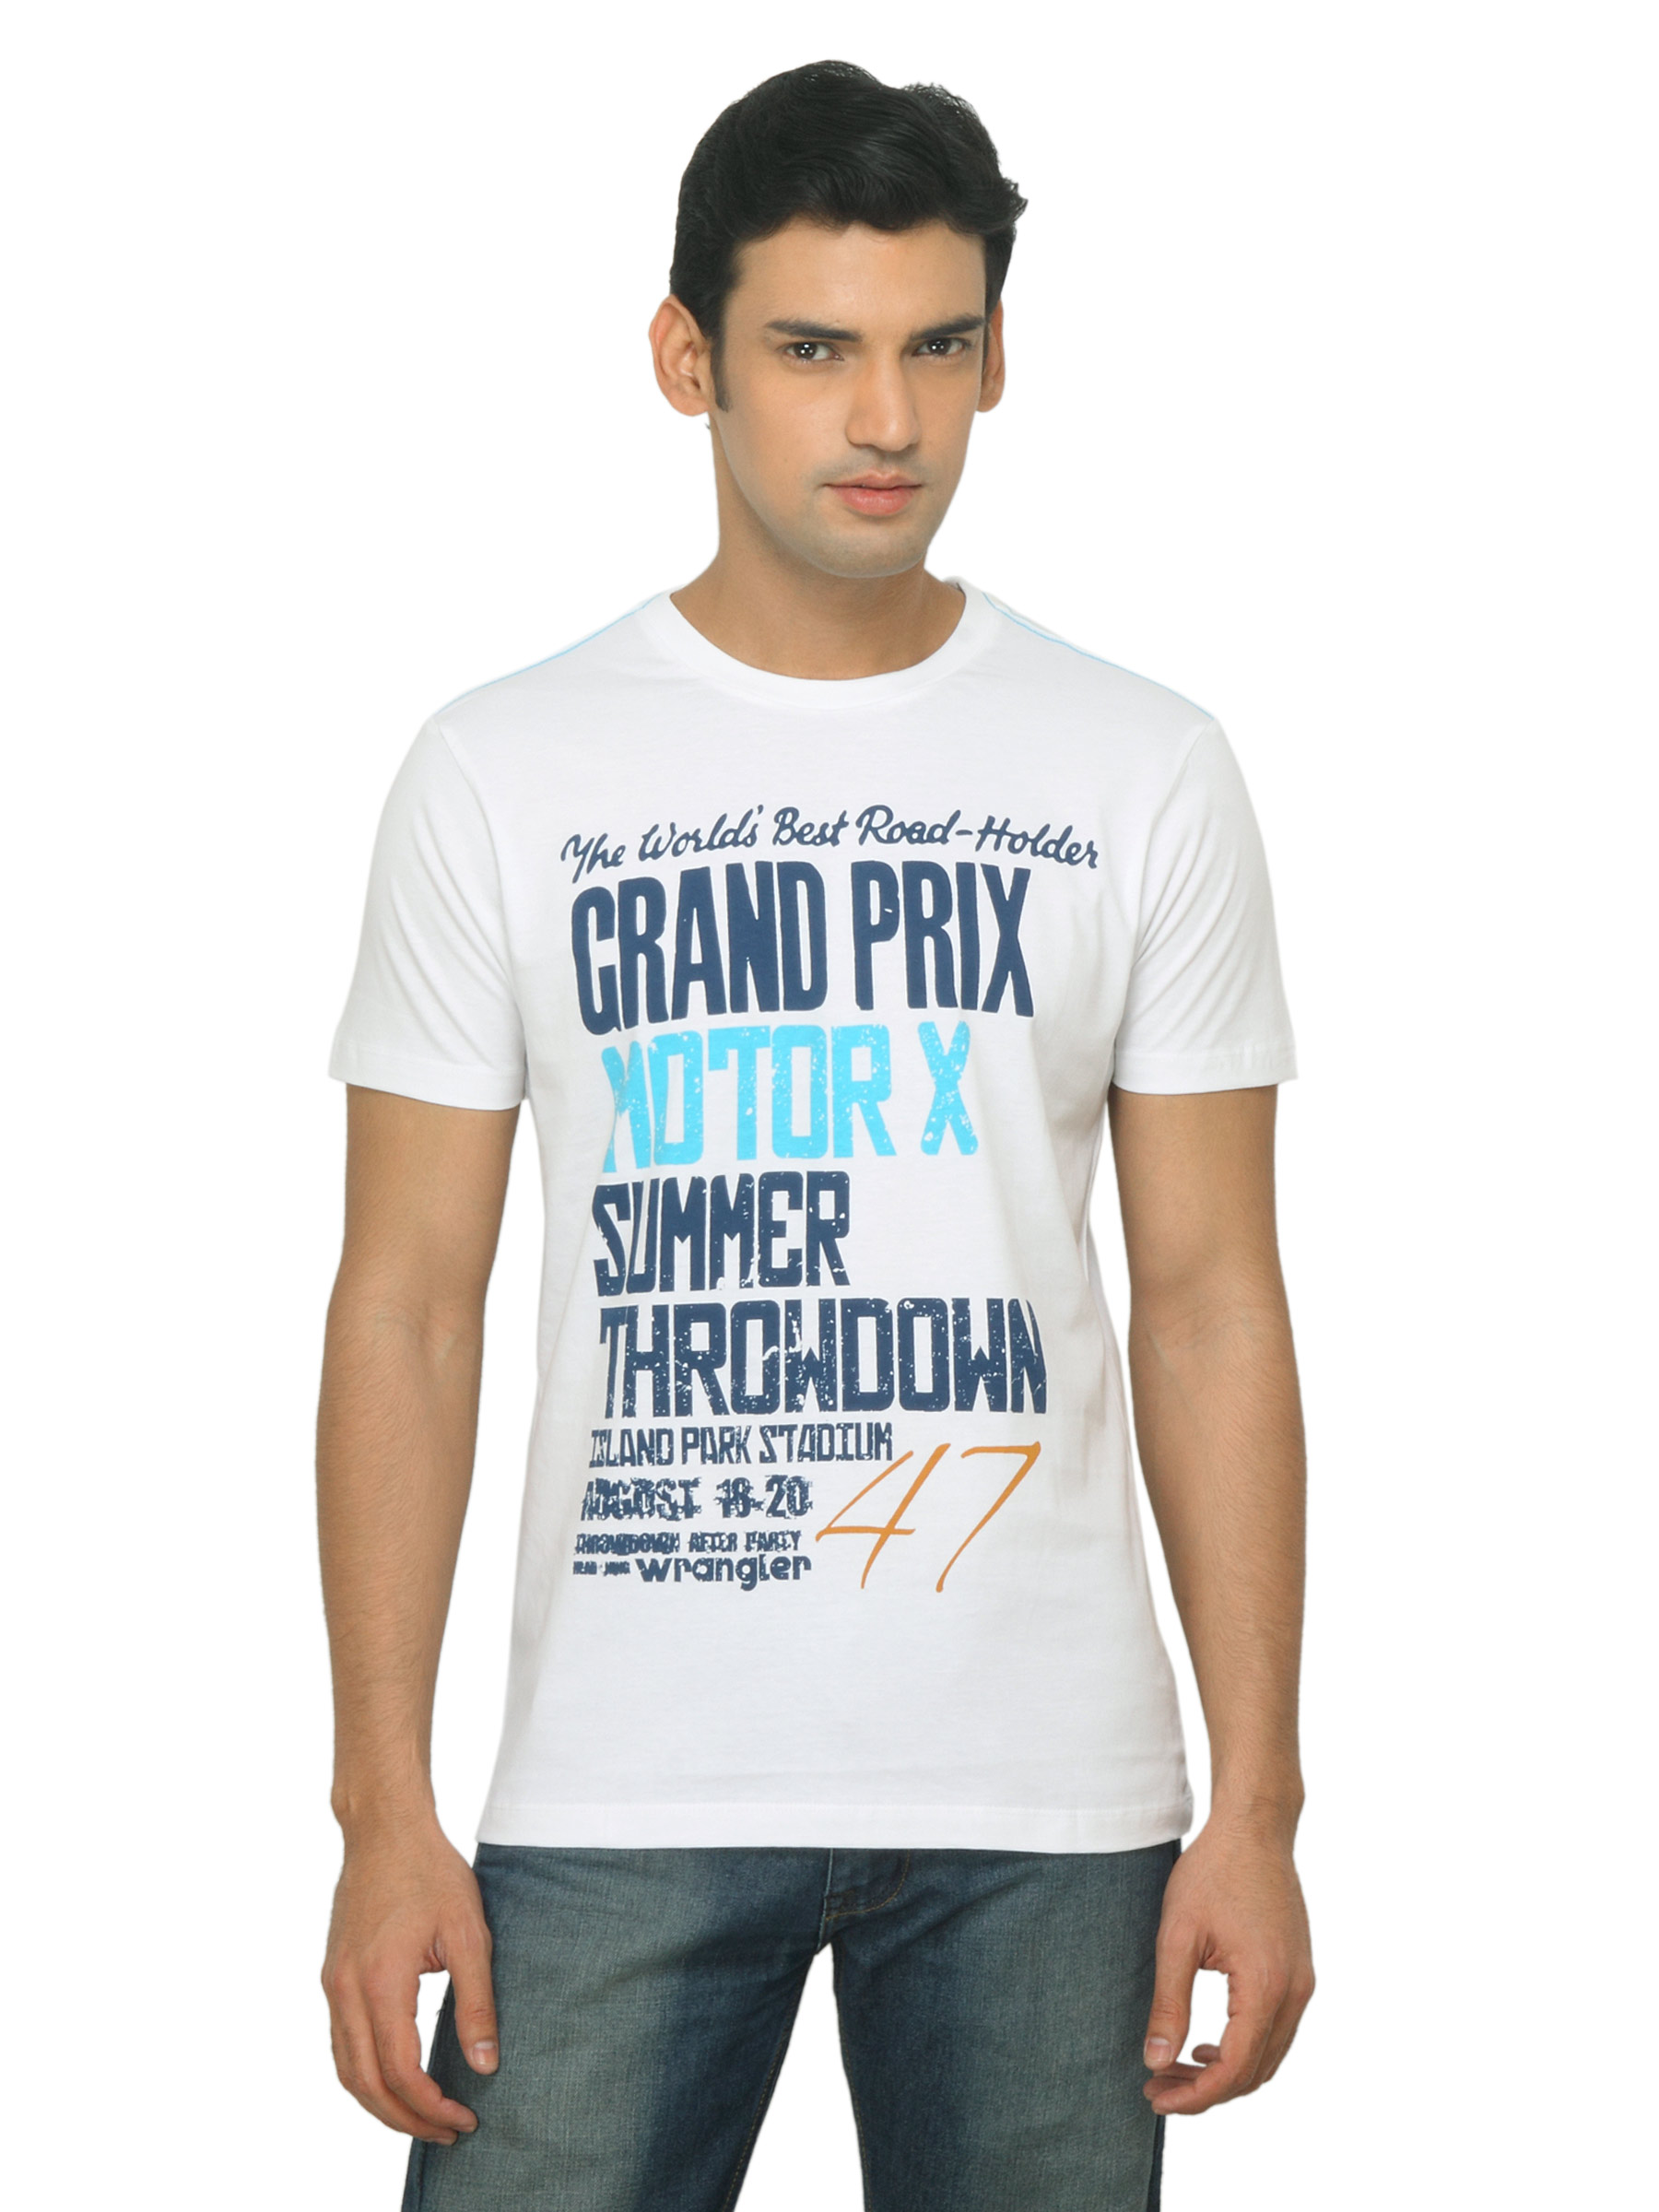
Wrangler Men Summer Throwdown White T-shirt
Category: Apparel / Topwear / Tshirts
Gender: Men
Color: White
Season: Summer 2012
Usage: Casual